Faroe Islands

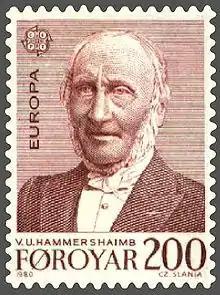
A stamp commemorating V. U. Hammershaimb, a 19th-century Faroese linguist and theologian

The islands were built during a period of high volcanic activity in the Early Paleogene, around 50–60 million years ago. The islands are built up in layers of different lava flows (basalt) alternating with thin layers of volcanic ash (tuff). The soft ash and the hard basalt thus lie layer upon layer in narrow and thick strips. The soft tuff or ash zones erode relatively quickly, and the hard lump of basalt above the eroded tuff falls away, forming the first terrace.